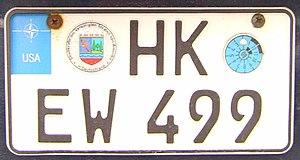
La plaque d'immatriculation allemande est un dispositif permettant l'identification des véhicules du parc automobile allemand.